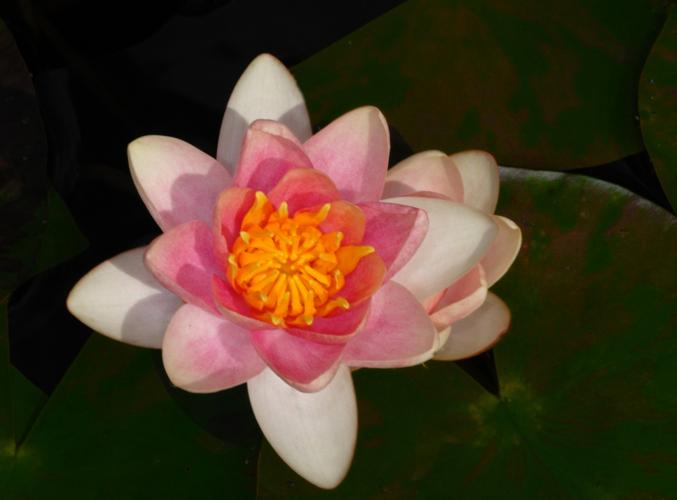
Label: water lily